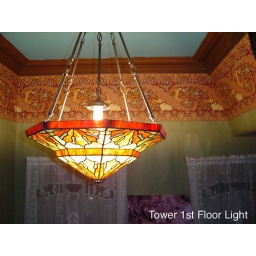
The custom stained glass lamp which was commissioned to match the border paper in the background. This is in the tower.